Dorah Sterne

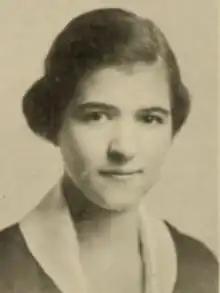
Dorah Sterne, from the 1919 yearbook of Smith College

Dorah Sterne (1896 – April 9, 1994), born Dorah Heyman, was an American clubwoman and philanthropist.